Sobibor extermination camp

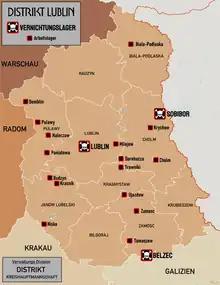
Map of the Lublin District camps. Sobibor is right of centre.

In 1941, the Nazis began experimenting with gassing Jews. In December 1941, SS officials at Chełmno conducted experiments using gas vans and the first mass gassings were conducted at Auschwitz concentration camp in January. At the Wannsee Conference on 20 January 1942, Reinhard Heydrich announced a plan for systematically murdering the Jews through a network of extermination camps. This plan was realized as Operation Reinhard.